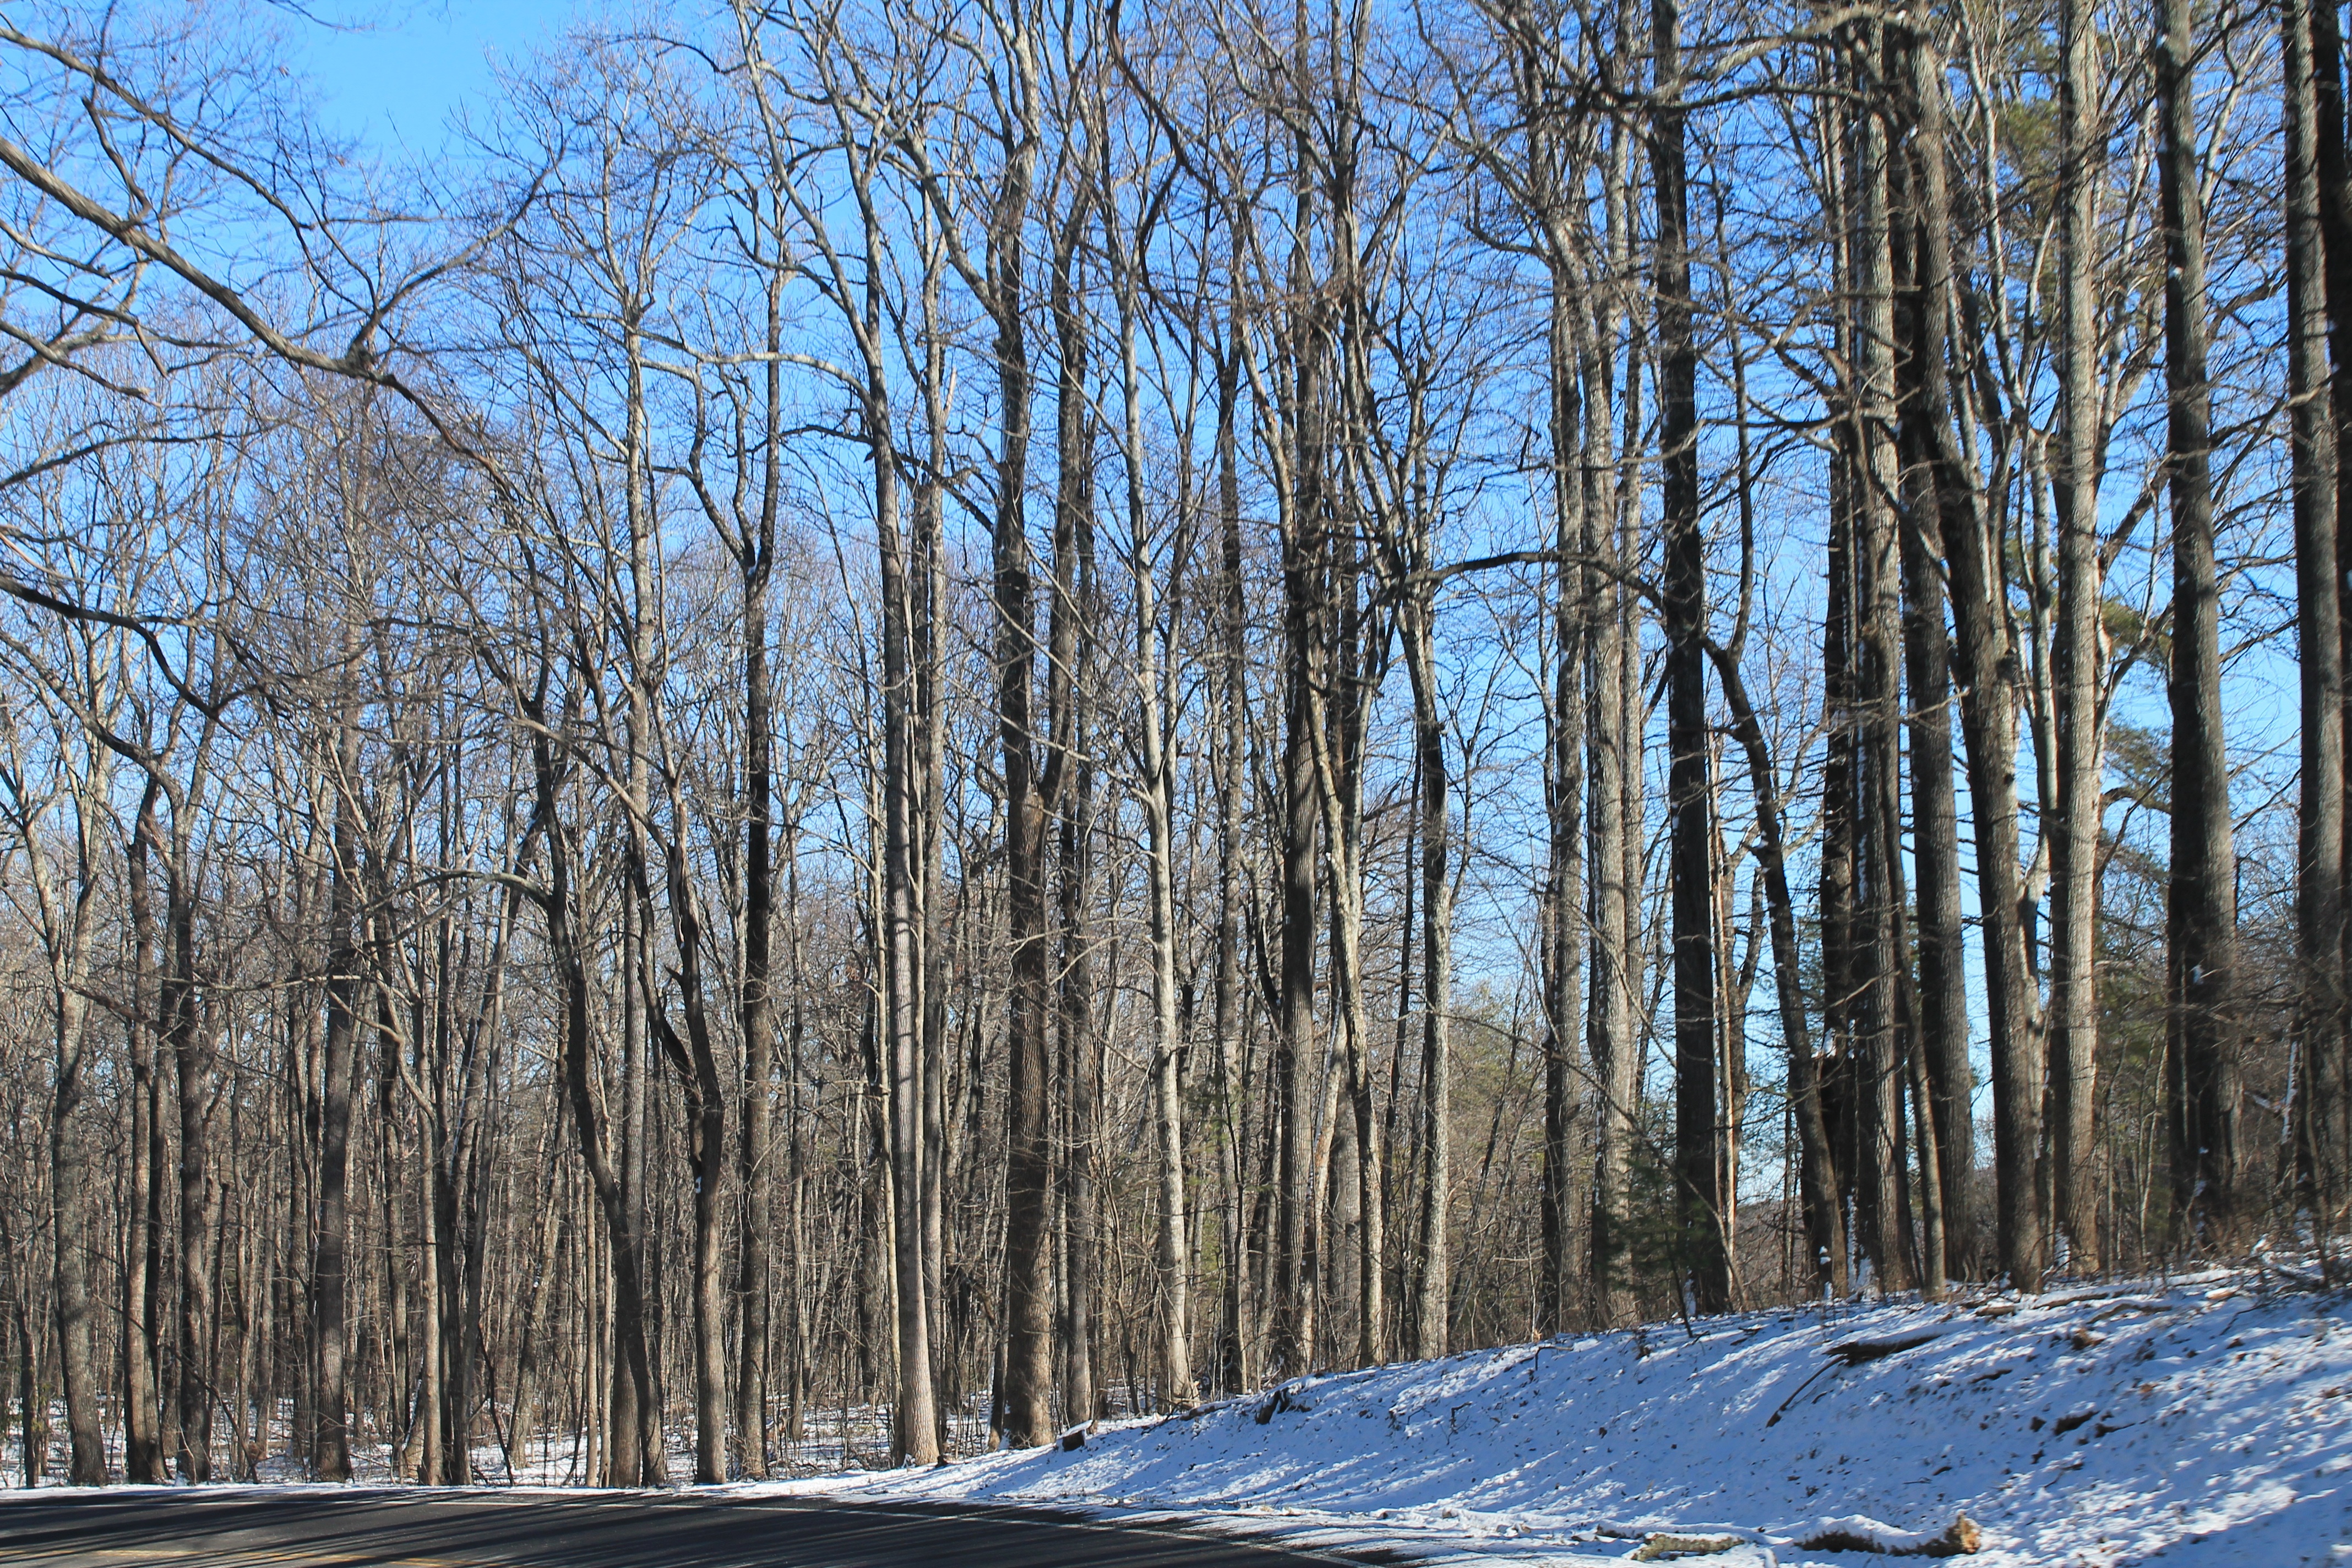
tree, nature, forest, wilderness, branch, snow, winter, plant, wood, texture, frost, pattern, autumn, weather, season, trees, woodland, habitat, ecosystem, biome, natural environment, woody plant, temperate coniferous forest, land plant